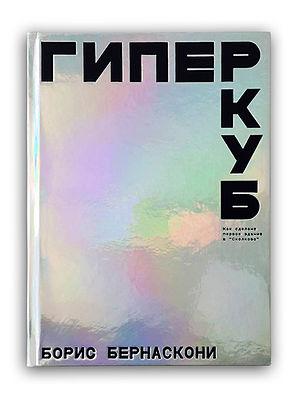
Boris Bernaskoni, né le 26 février 1977 à Moscou, est un architecte, ingénieur et éditeur russe. Il est récipiendaire de nombreux prix de l'architecture et participant à diverses expositions d'architecture. Il est le fondateur du agence BERNASKONI. Son projet Matrex, dans le centre de recherche et développement Skolkovo en Moscou, a été présenté à la 15ᵉ Biennale d'architecture de Venise en 2016. En 2019, Bernaskoni a participé à plusieurs événements lors du Forum économique mondial de Davos, abordant l'architecture transformable dans les villes du futur et la numérisation urbaine.